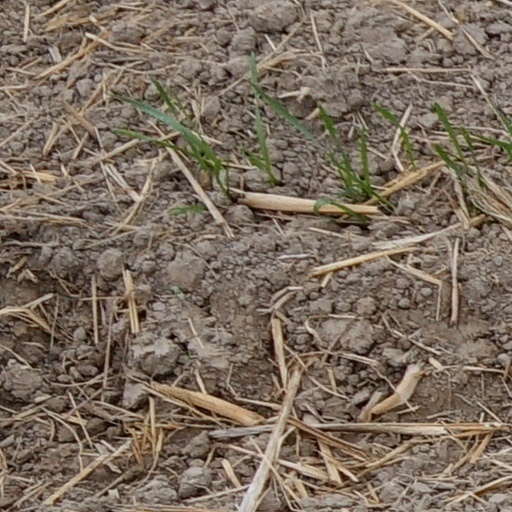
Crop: wheat